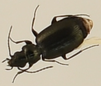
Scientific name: Syntomus americanus
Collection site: Chase Lake National Wildlife Refuge NEON (WOOD), plot WOOD_008